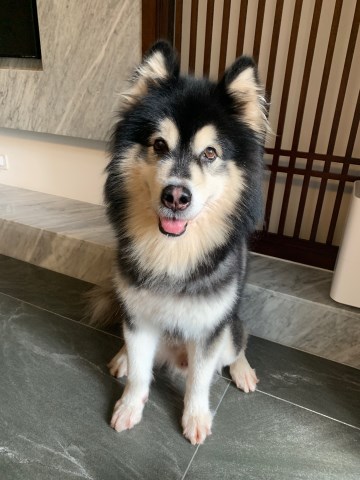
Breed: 1324-n000004-malamute